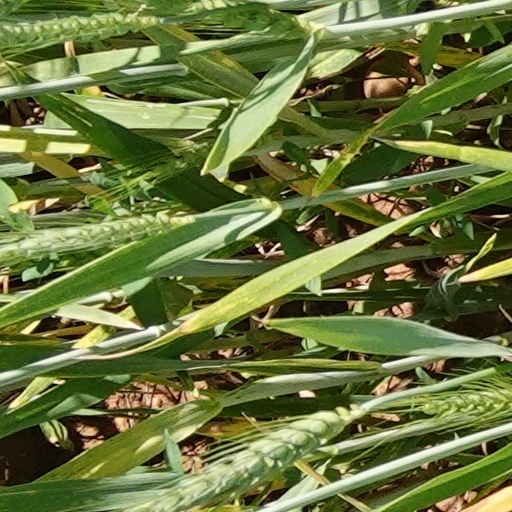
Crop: wheat